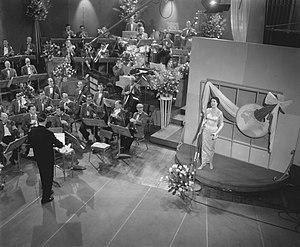
Les Pays-Bas ont participé au Concours Eurovision de la chanson 1958, alors appelé le Grand prix Eurovision de la chanson européenne 1958, à Hilversum, aux Pays-Bas. C'est la 3ᵉ participation néerlandaise au Concours Eurovision de la chanson.